Pekudei

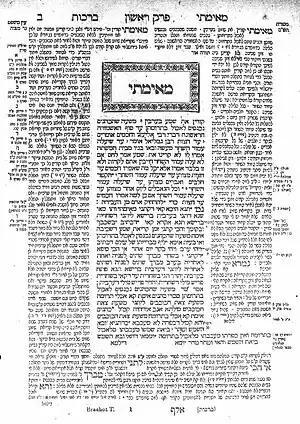
Talmud

Both the parashah and the haftarah in 1 Kings 7:40–50 report the leader's erection of the holy place—Moses' setting up the Tabernacle in the parashah, and Solomon's building of the Temple in Jerusalem in the haftarah. Both the parashah and the haftarah report that the builders finished the work: "Moses finished the work" ("vayechal Mosheh et ha-melachah") in Exodus 40:33, and "so Hiram made an end of doing all the work" ("vayechal Chiram la'asot et kol ha-melachah") in 1 Kings 7:40.